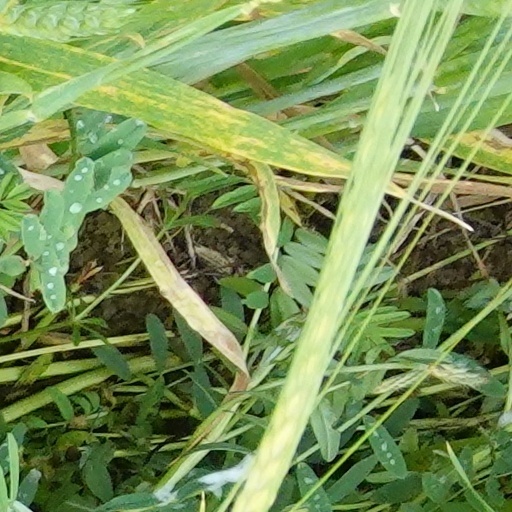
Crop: wheat